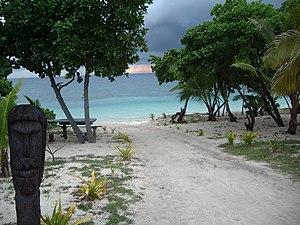
Mamanuca est un archipel situé dans l'océan Pacifique près de l' île Viti Levu, appartenant aux Fidji.